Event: Nepal Earthquake
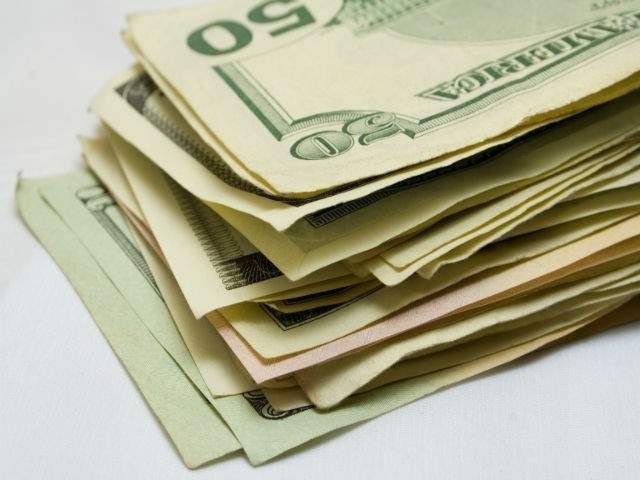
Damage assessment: no_damage